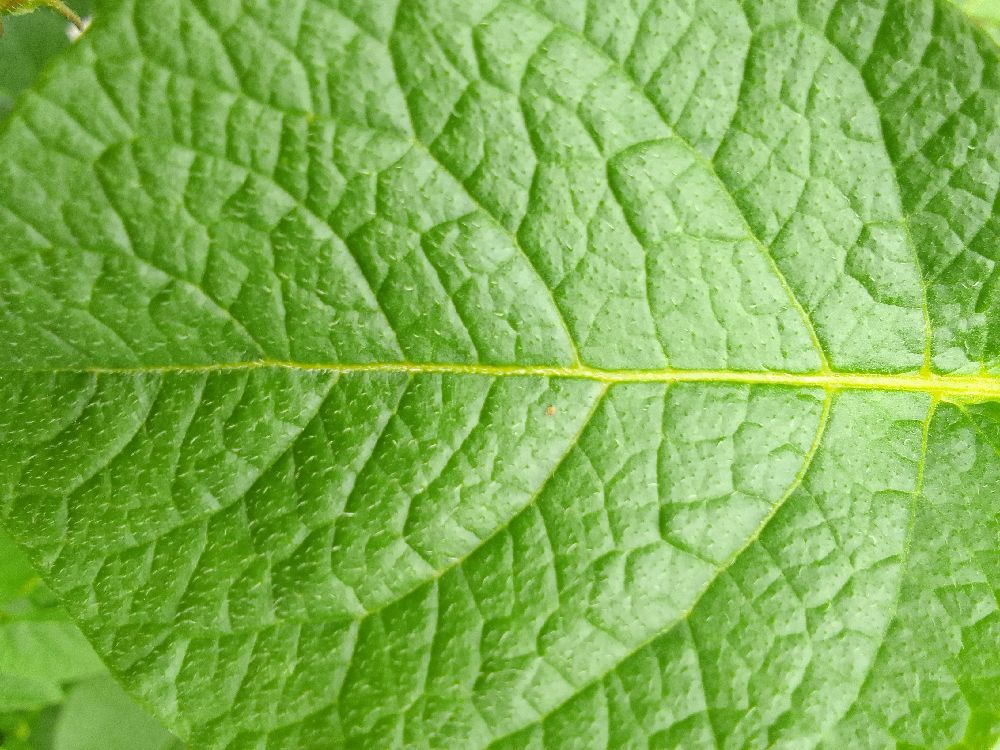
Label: Healthy